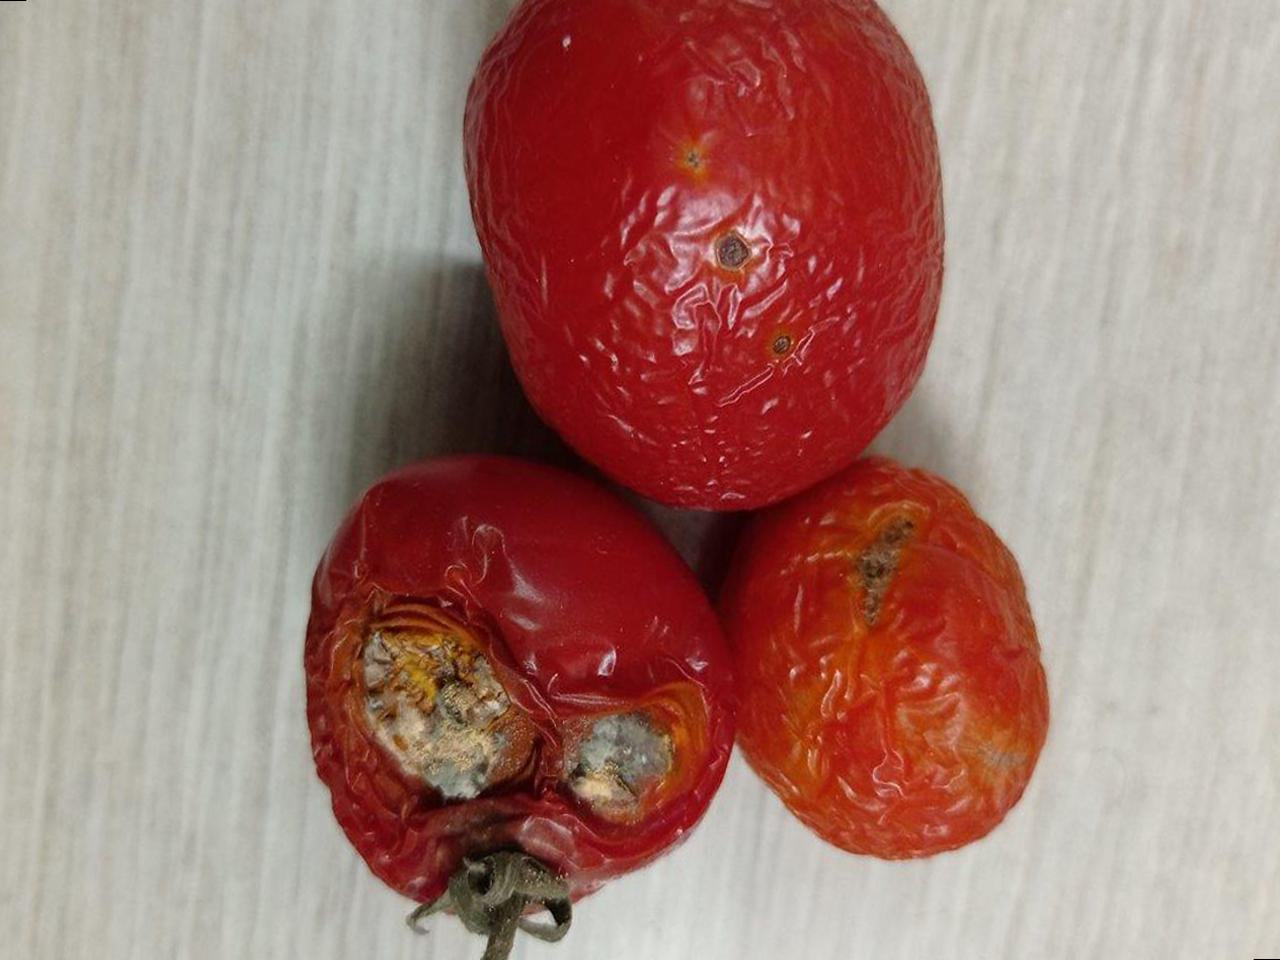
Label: Rotten